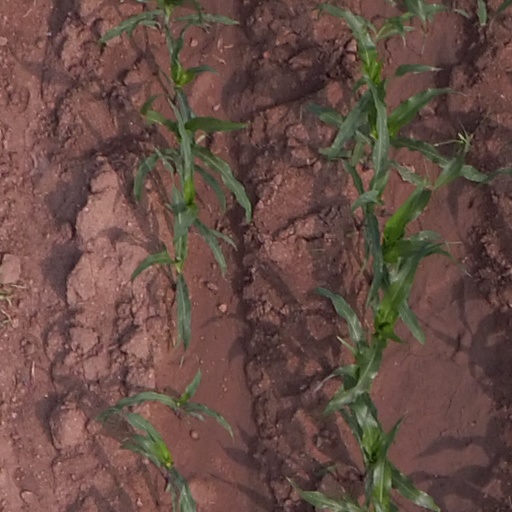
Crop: maize; corn